Passat (ship)

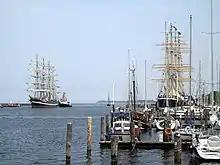
The "Kruzenshtern" meeting the "Passat" on the occasion of her one hundredth anniversary (2011)

"Passat"'s true sister ship is the "Peking." The "Pamir" has often been, and is still discussed as "Passat"'s sister ship because both ships were owned and operated by the same consortium of German shipowners in the 1950s. The last eight four-masted barques ordered by Laeisz have been incorrectly called "The Eight Sisters" because of their similarity, including "Pangani", "Petschili", "Pamir", "Passat", "Peking", "Priwall", "Pola" (which never sailed under the Laeisz flag) and "Padua", now under the Russian flag as the training ship "Kruzenshtern". Of these eight ships, "Pangani", "Petschili", "Pamir" and "Padua " had no true sister ships.